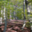
Label: forest